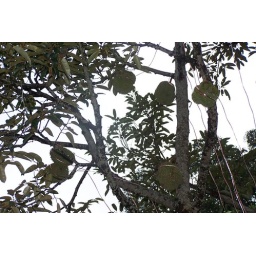
Durian fruit in tree